Kevinn Pinkney

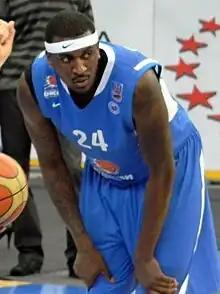

Kevinn Lamar Pinkney (born October 10, 1983) is an American professional basketball player.